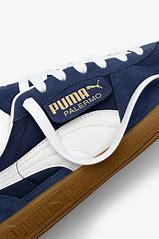
Brand: Puma
Model: Palermo